Integrated circuit

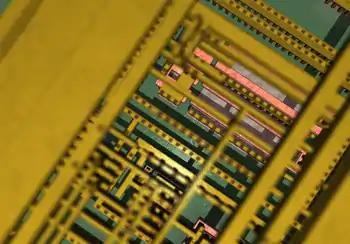
Virtual detail of an integrated circuit through four layers of planarized copper interconnect, down to the polysilicon (pink), wells (greyish), and substrate (green)

The cost of designing and developing a complex integrated circuit is quite high, normally in the multiple tens of millions of dollars. Therefore, it only makes economic sense to produce integrated circuit products with high production volume, so the non-recurring engineering (NRE) costs are spread across typically millions of production units.